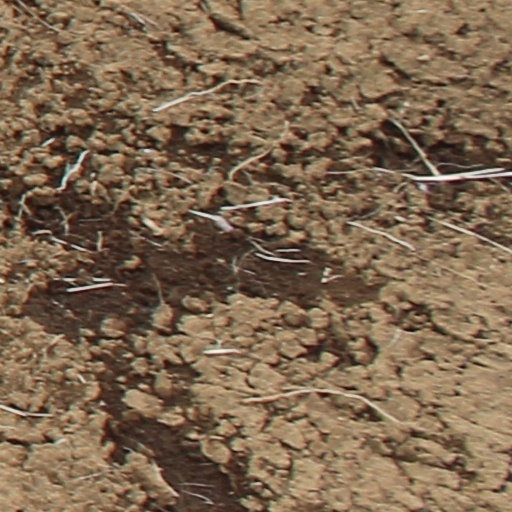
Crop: wheat